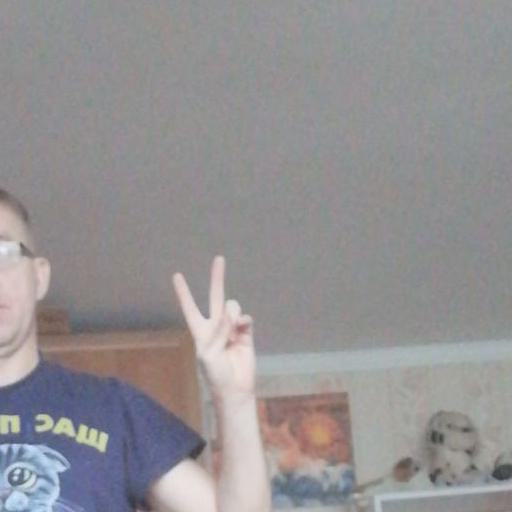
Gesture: peace